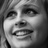
Emotion: happy